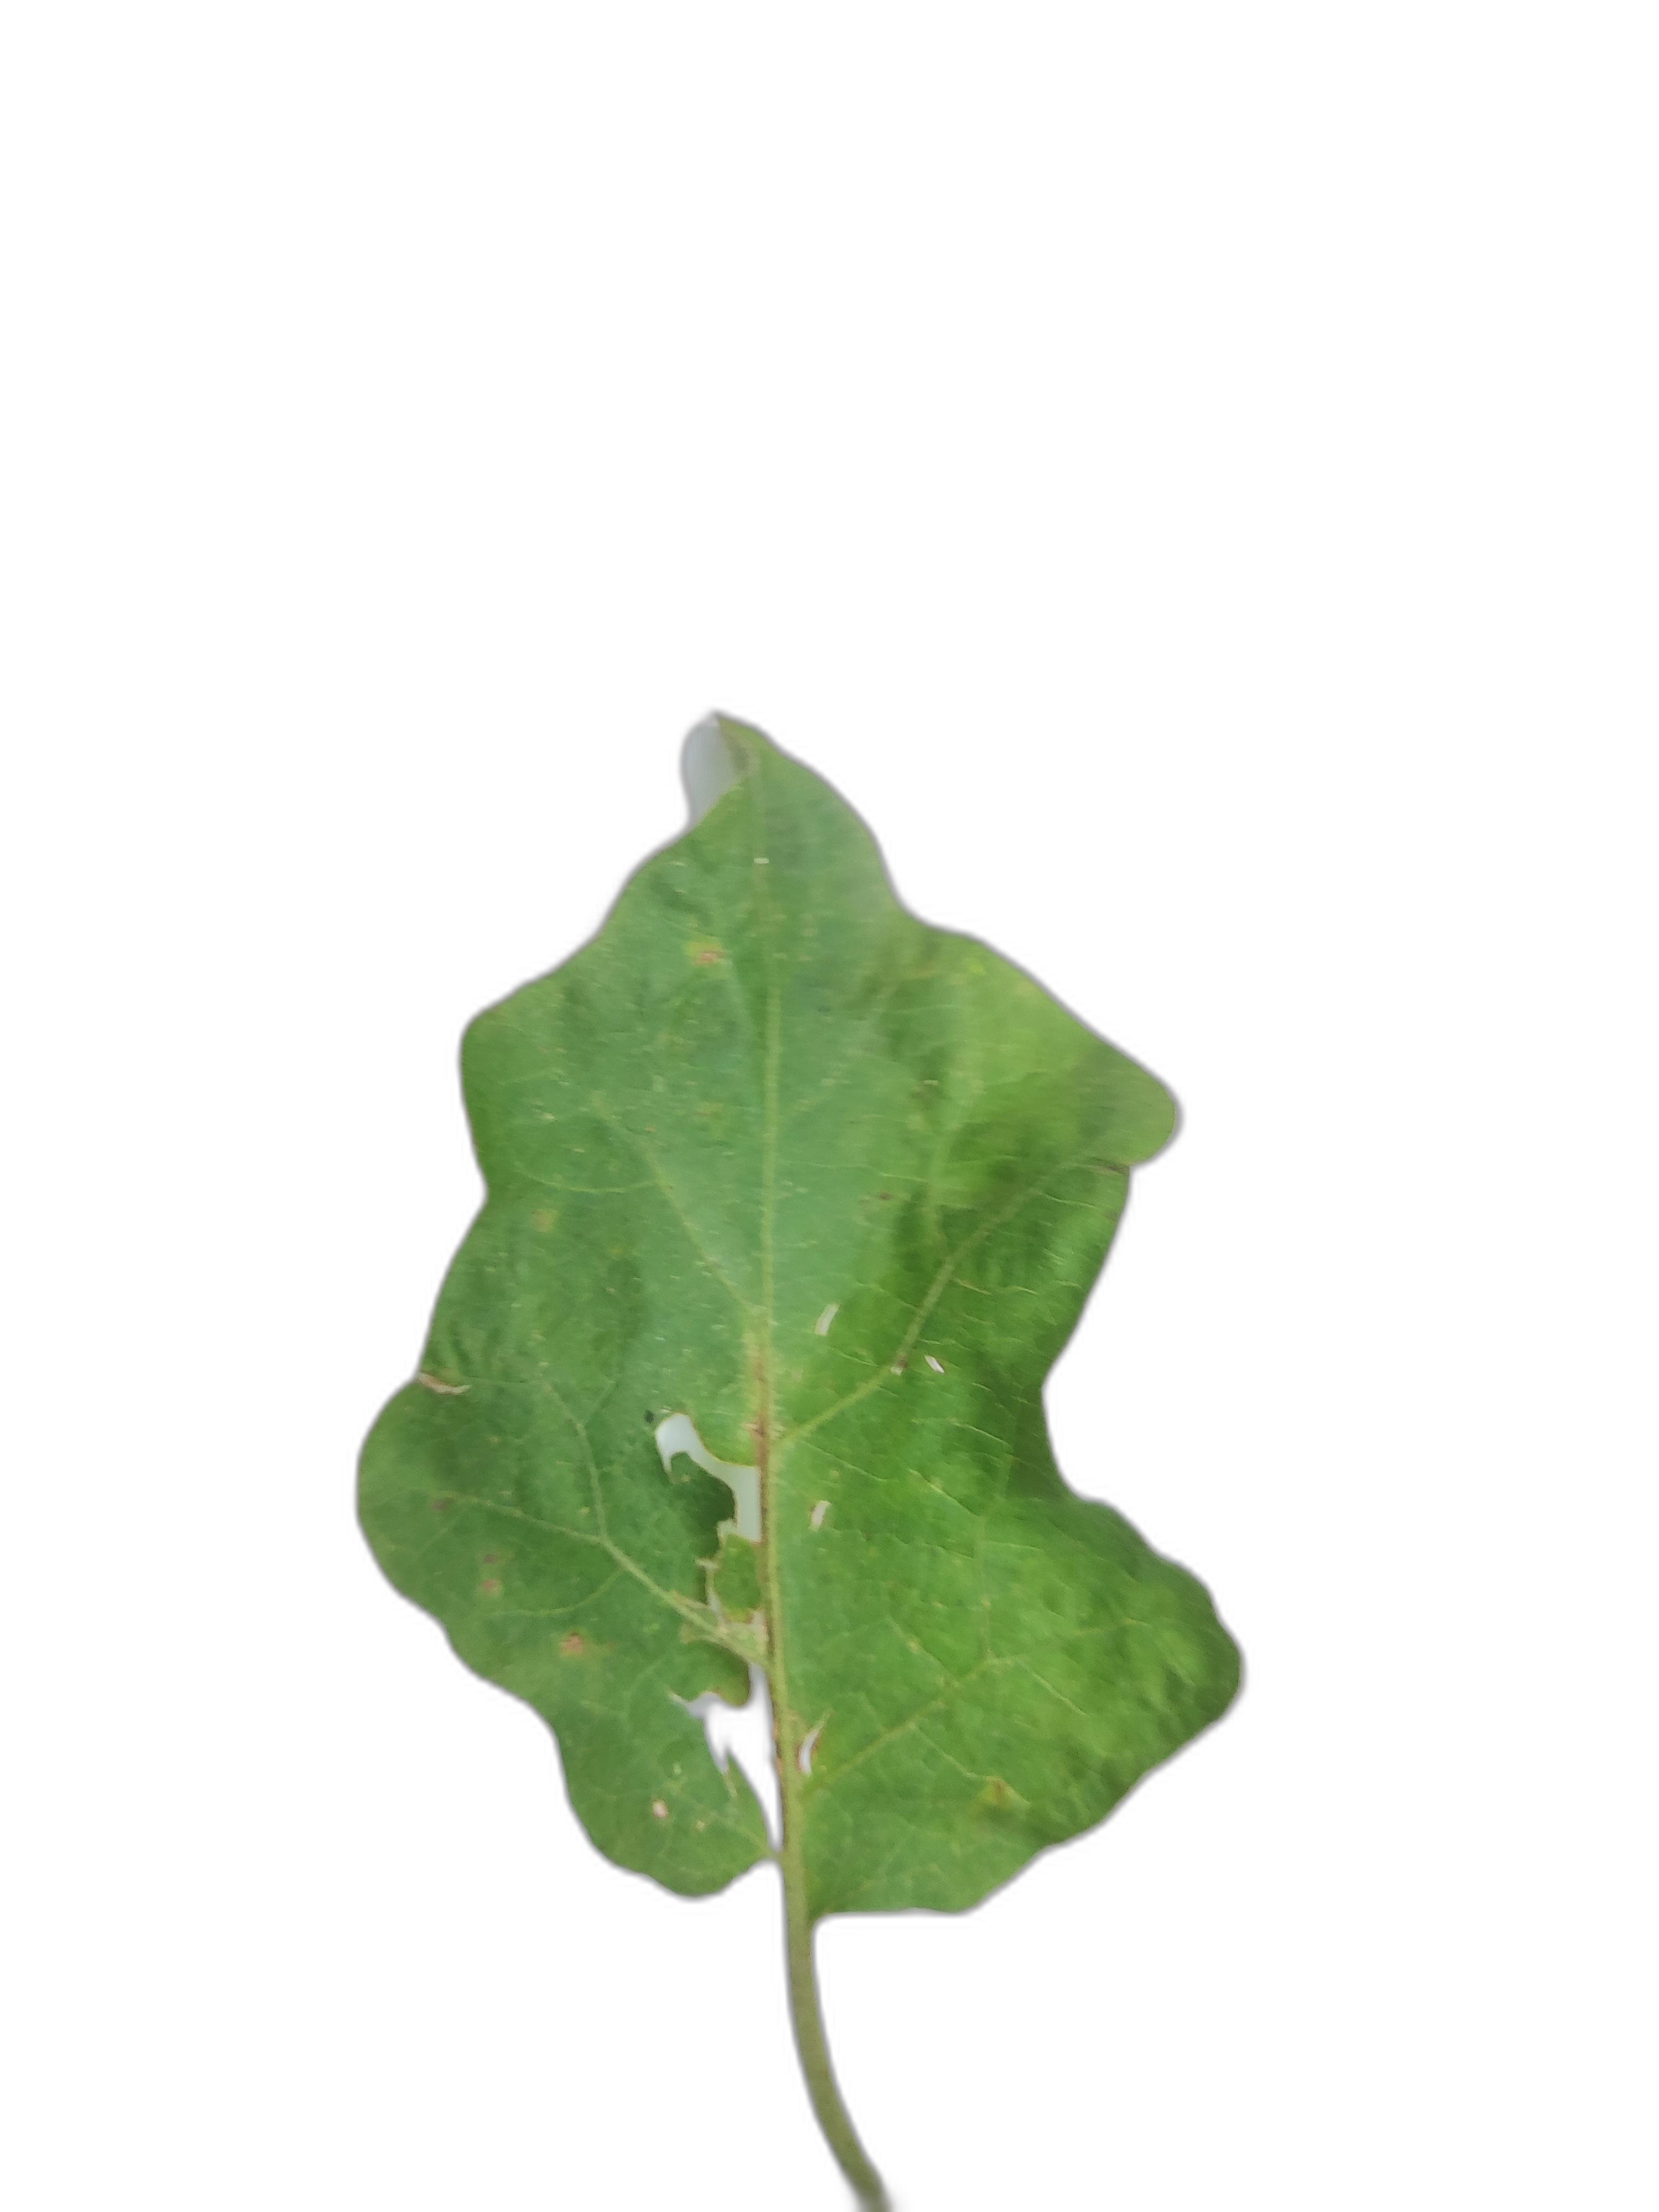
Label: Insect Pest Disease